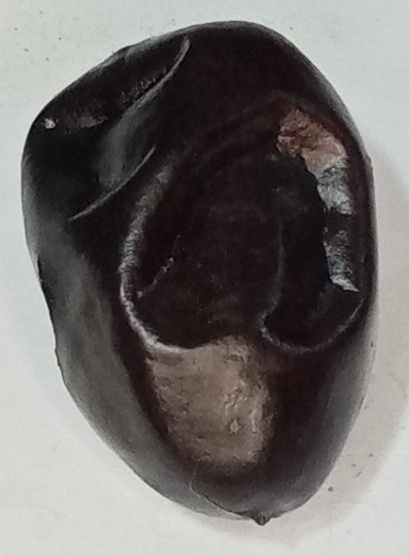
Variety: kupro
Size: large
Grade: grade-1